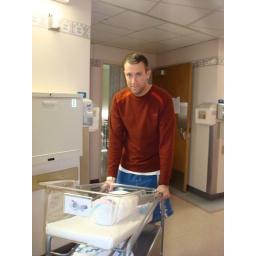
Wes walking around the hospital with his brand new little girl